Armet

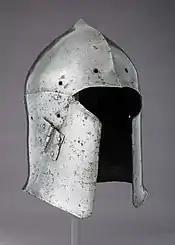
Italian bascinet . It has a single hinged cheekpiece, and its type may have had some influence on the development of the armet.

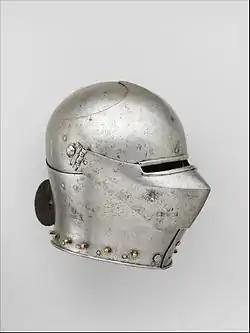
Early armet, , probably Milanese, Metropolitan Museum of Art

As the armet was fully enclosing, and narrowed to follow the contours of the neck and throat, it had to have a mechanical means of opening and closing to enable it to be worn. The typical armet consisted of four pieces: the skull, the two large hinged cheek-pieces which locked at the front over the chin, and a visor which had a double pivot, one either side of the skull. The cheek-pieces opened laterally by means of horizontal hinges; when closed they overlapped at the chin, fastening by a spring-pin which engaged in a corresponding hole, or by a swivel-hook and pierced staple. A reinforcement for the bottom half of the face, known as a "wrapper", was sometimes added; its straps were protected by a metal disc at the base of the skull piece called a "rondel." The visor attached to each pivot via hinges with removable pins, as in the later examples of the bascinet. This method remained in use until , after which the hinge disappeared and the visor had a solid connection to its pivot. The earlier armet often had a small aventail, a piece of mail attached to the bottom edge of each cheek-piece.